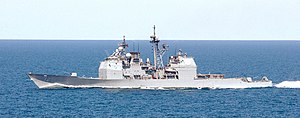
Combined Task Force 151 / Styrkens flagskibe
Combined Task Force 151 er en international maritim task force, der blev etableret som et forsøg på at dæmme op for pirateriet ud for Afrikas Horn.